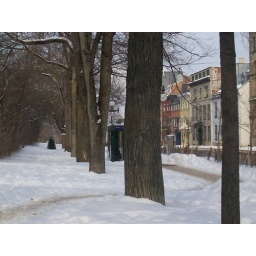
this is a street just inside the wall of the old city by the Sainte-Louis gate.